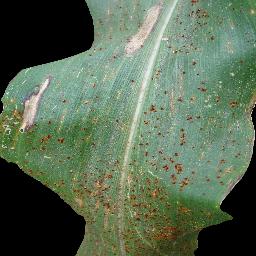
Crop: corn
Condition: (maize)_common_rust